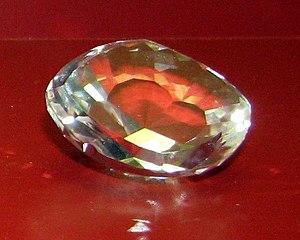
Le Koh-i Nor ou Kuh-e Nûr ou Koh-i-Noor est un diamant de 105,602 carats actuellement monté sur la couronne de la famille royale britannique, exposée avec les joyaux de la Couronne britannique à la Tour de Londres.
La dynastie des Kâkâtiya, de culture télougou, a régné de 1083 à 1323 sur un royaume recouvrant approximativement l’actuel Andhra Pradesh, et dont la capitale était Orougallou, également appelée Eka Sila Nagaram. Cet état de confession hindoue shivaïte fut l'un des grands états télougous à se maintenir à travers les siècles, jusqu'à sa conquête par le Sultanat de Delhi.